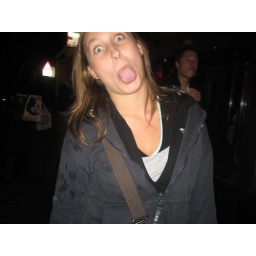
Brit van de bar was ook zeer goed in thema.